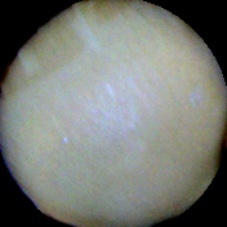
Label: Immature